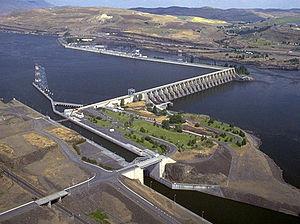
Ce qui suit est la liste des Historic Civil Engineering Landmarks, c'est-à-dire la liste des monuments historiques de génie civil, établie aux États-Unis par l' American Society of Civil Engineers depuis qu'elle a commencé le programme en 1964. Cette désignation est accordée à des projets, des structures et des sites situés aux États-Unis et dans le reste du monde. À compter de 2013, il y a plus de 260 éléments dans cette liste.
Liste de ponts sur le fleuve Columbia classés de l'aval à l'amont. La liste comprend également des traversées en ferry et les barrages qui permettent un passage.
Le barrage de The Dalles est un barrage sur le fleuve Columbia près de The Dalles à la frontière entre les États de Washington et de l'Oregon, aux États-Unis.